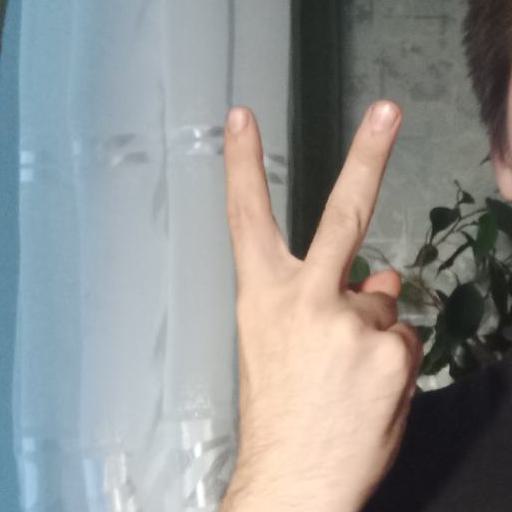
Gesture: peace_inverted